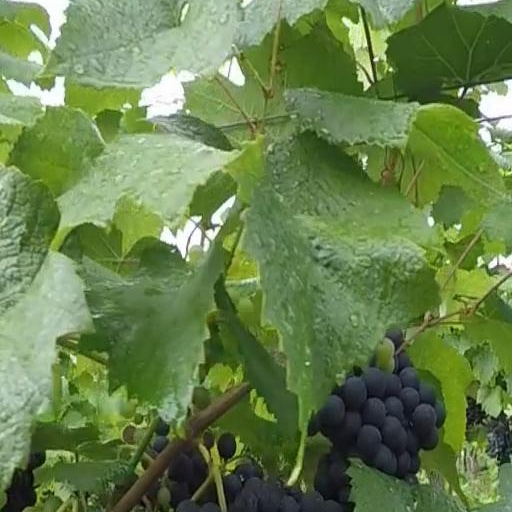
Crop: grape